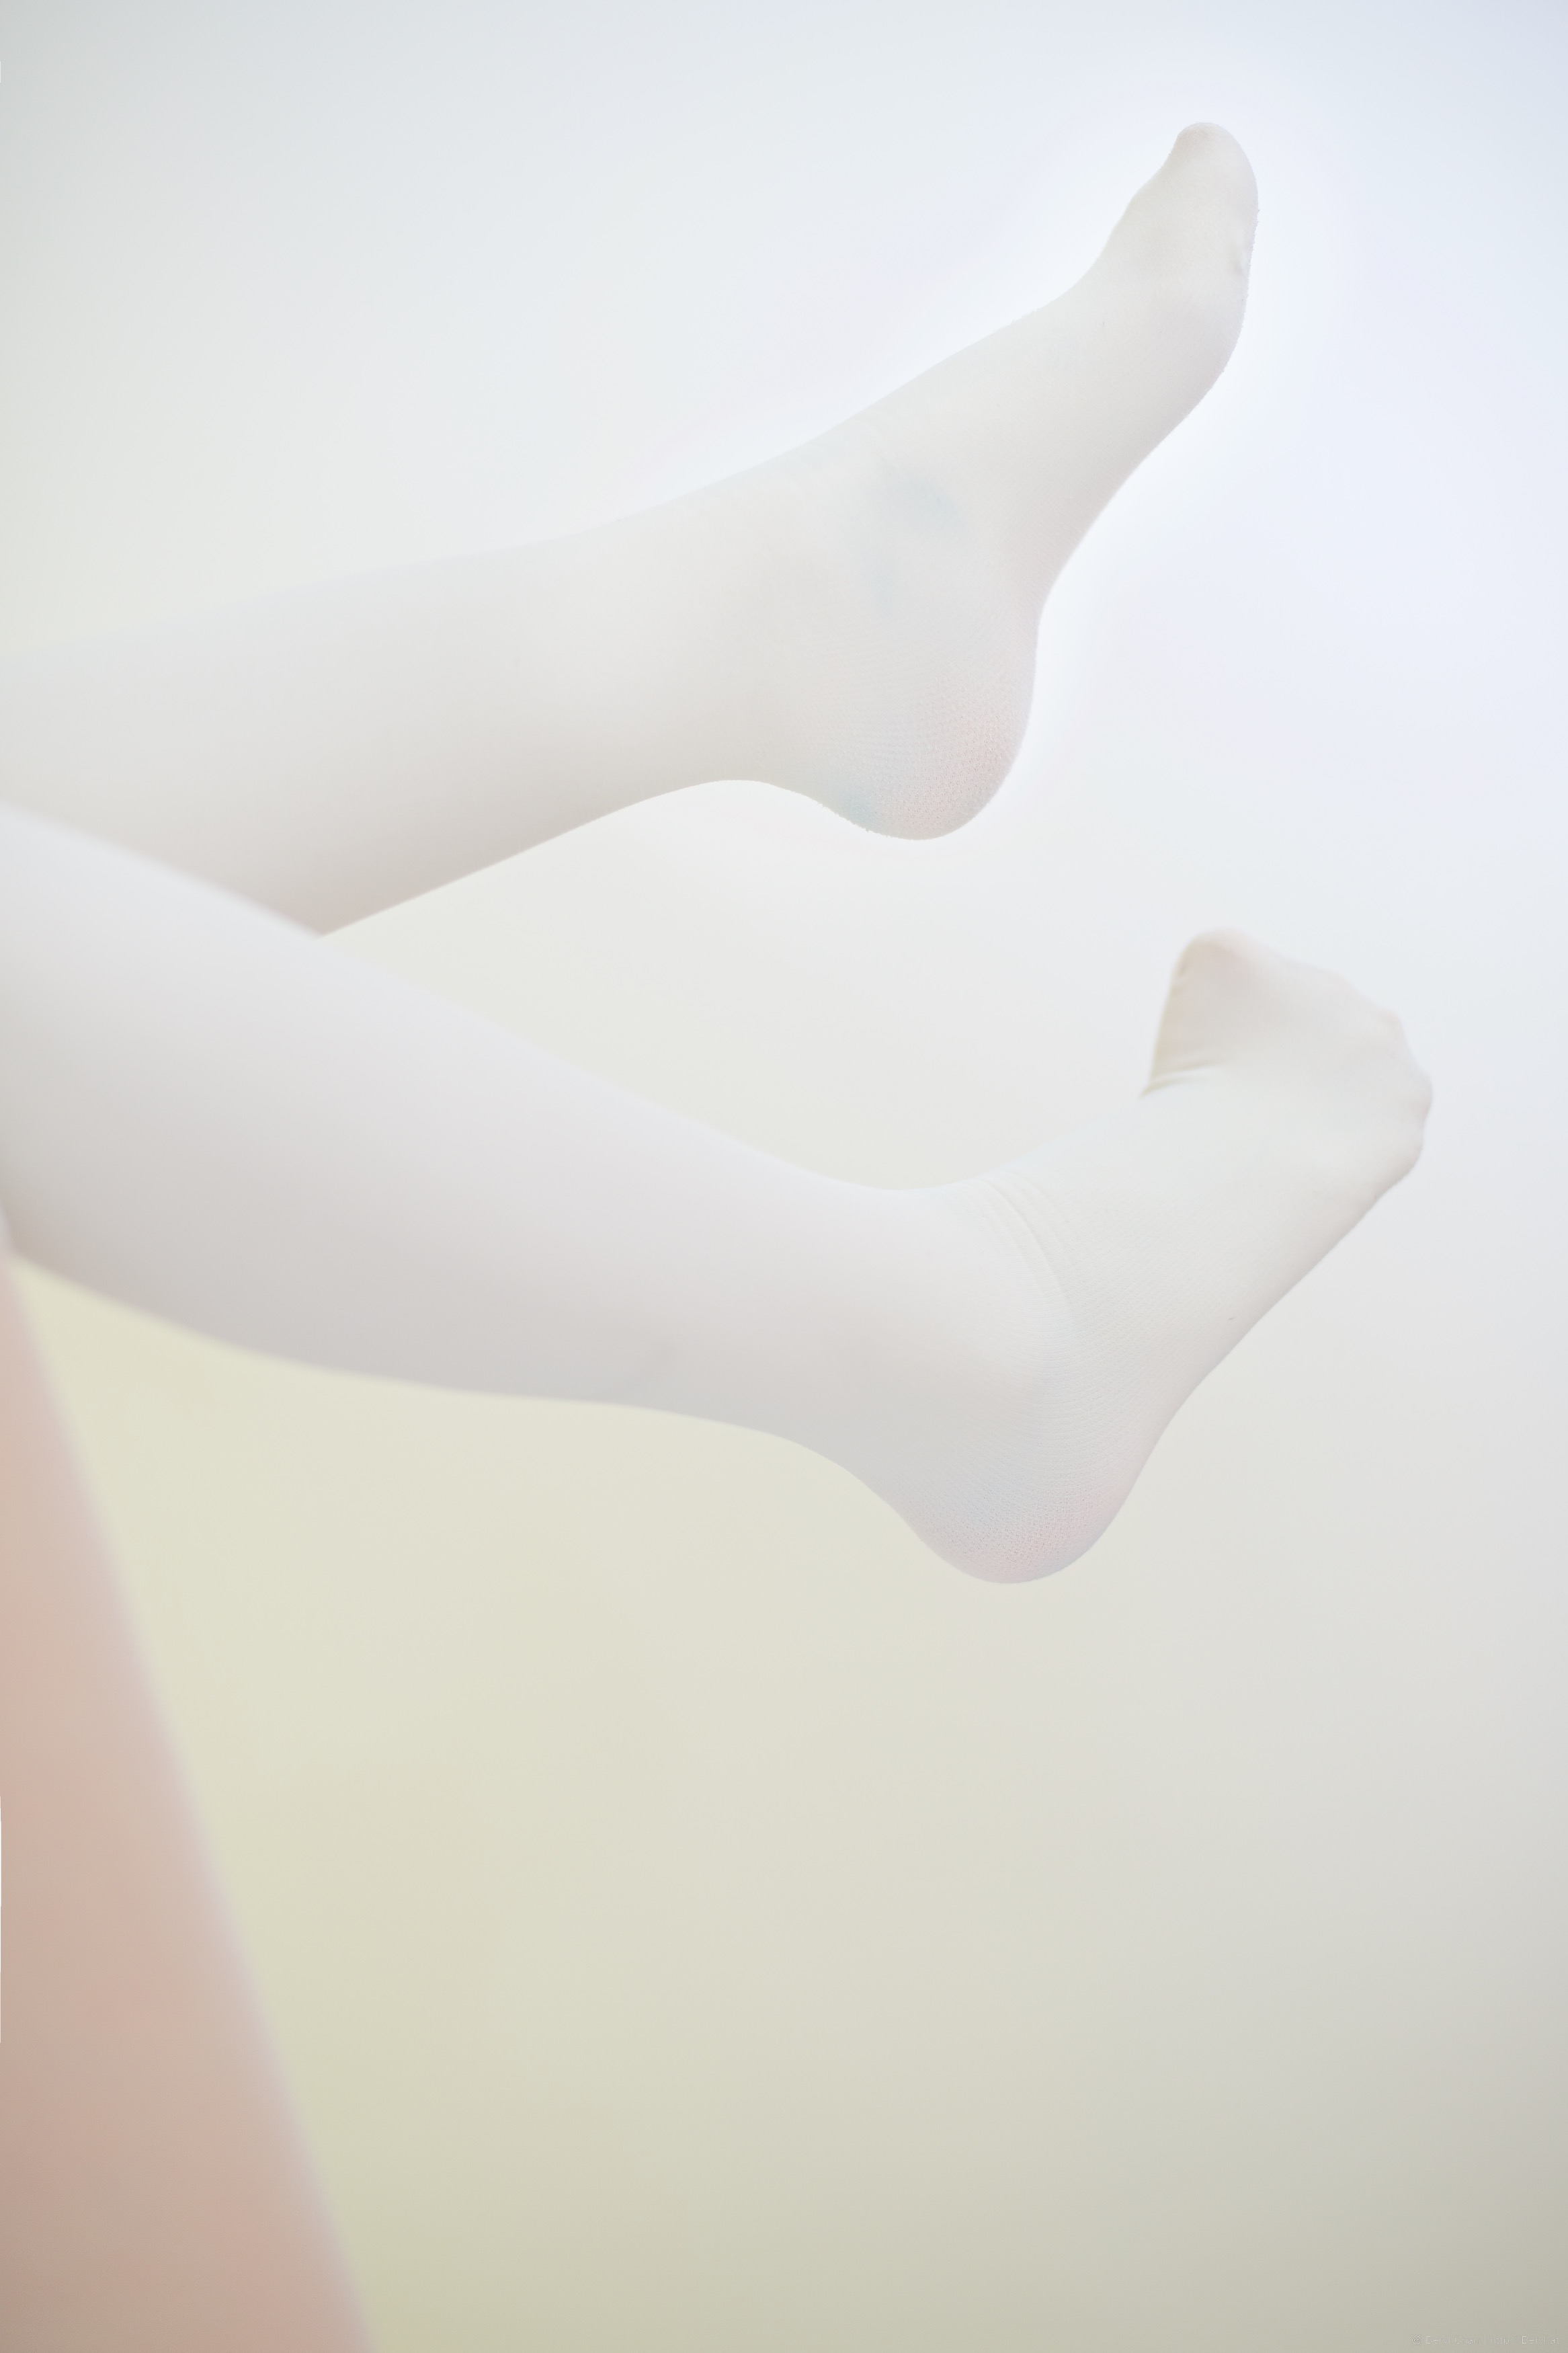
hand, girl, white, sweet, petal, feet, cute, leg, portrait, finger, foot, indoor, blue, nikon, furniture, closeup, arm, close up, human body, product, lightblue, bed, legs, sneakers, faceless, uniform, school, skirt, detail, organ, body, socks, kneehighsocks, nikond800e, kneesocks, manuallensnocpu, pantyhose, teenage, longsocks, schoolgirl, schooluniform, sailor, sailoruniform, sock, teen, underwear, panty, highschool, whitesneakers, tooth, sense